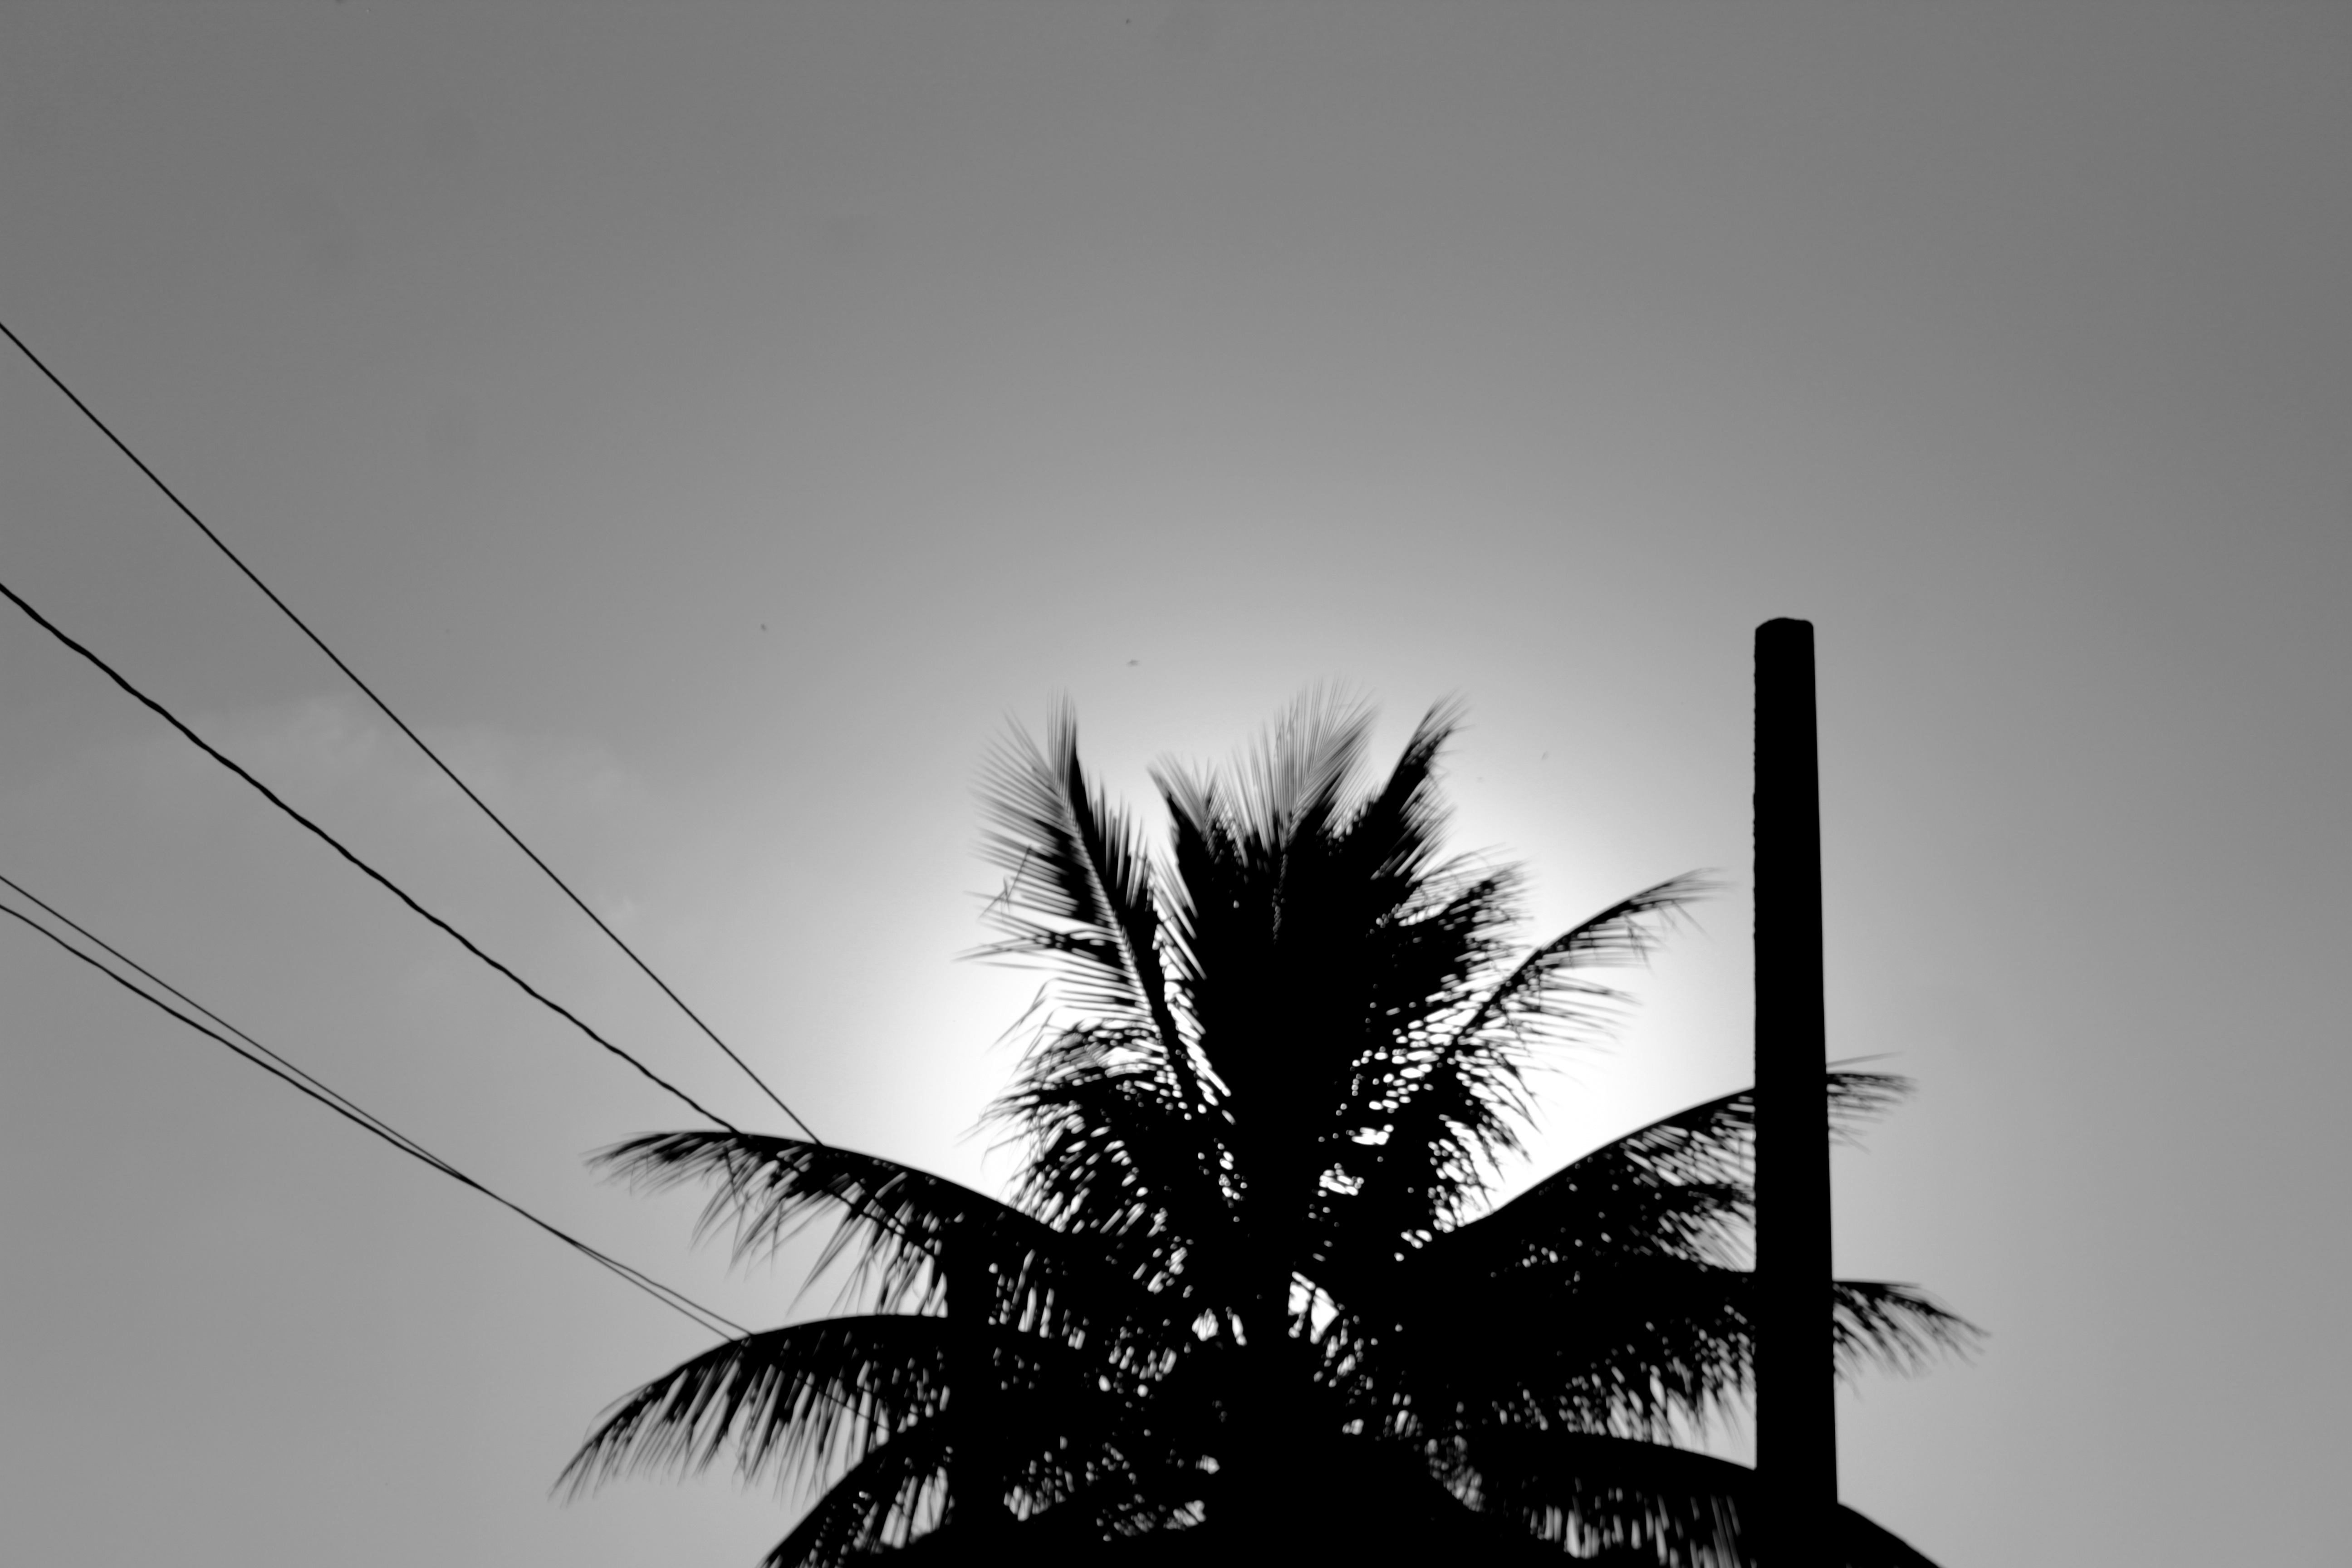
tree, silhouette, light, black and white, plant, sky, white, wind, line, darkness, black, monochrome, lighting, symmetry, shape, monochrome photography, atmospheric phenomenon, woody plant, arecales, palm family